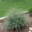
Label: willow_tree